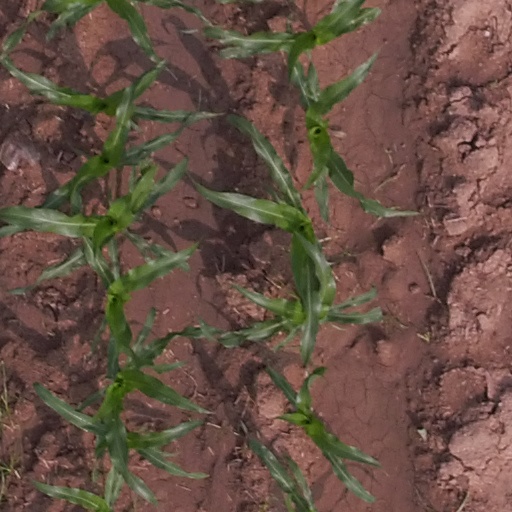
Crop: maize; corn